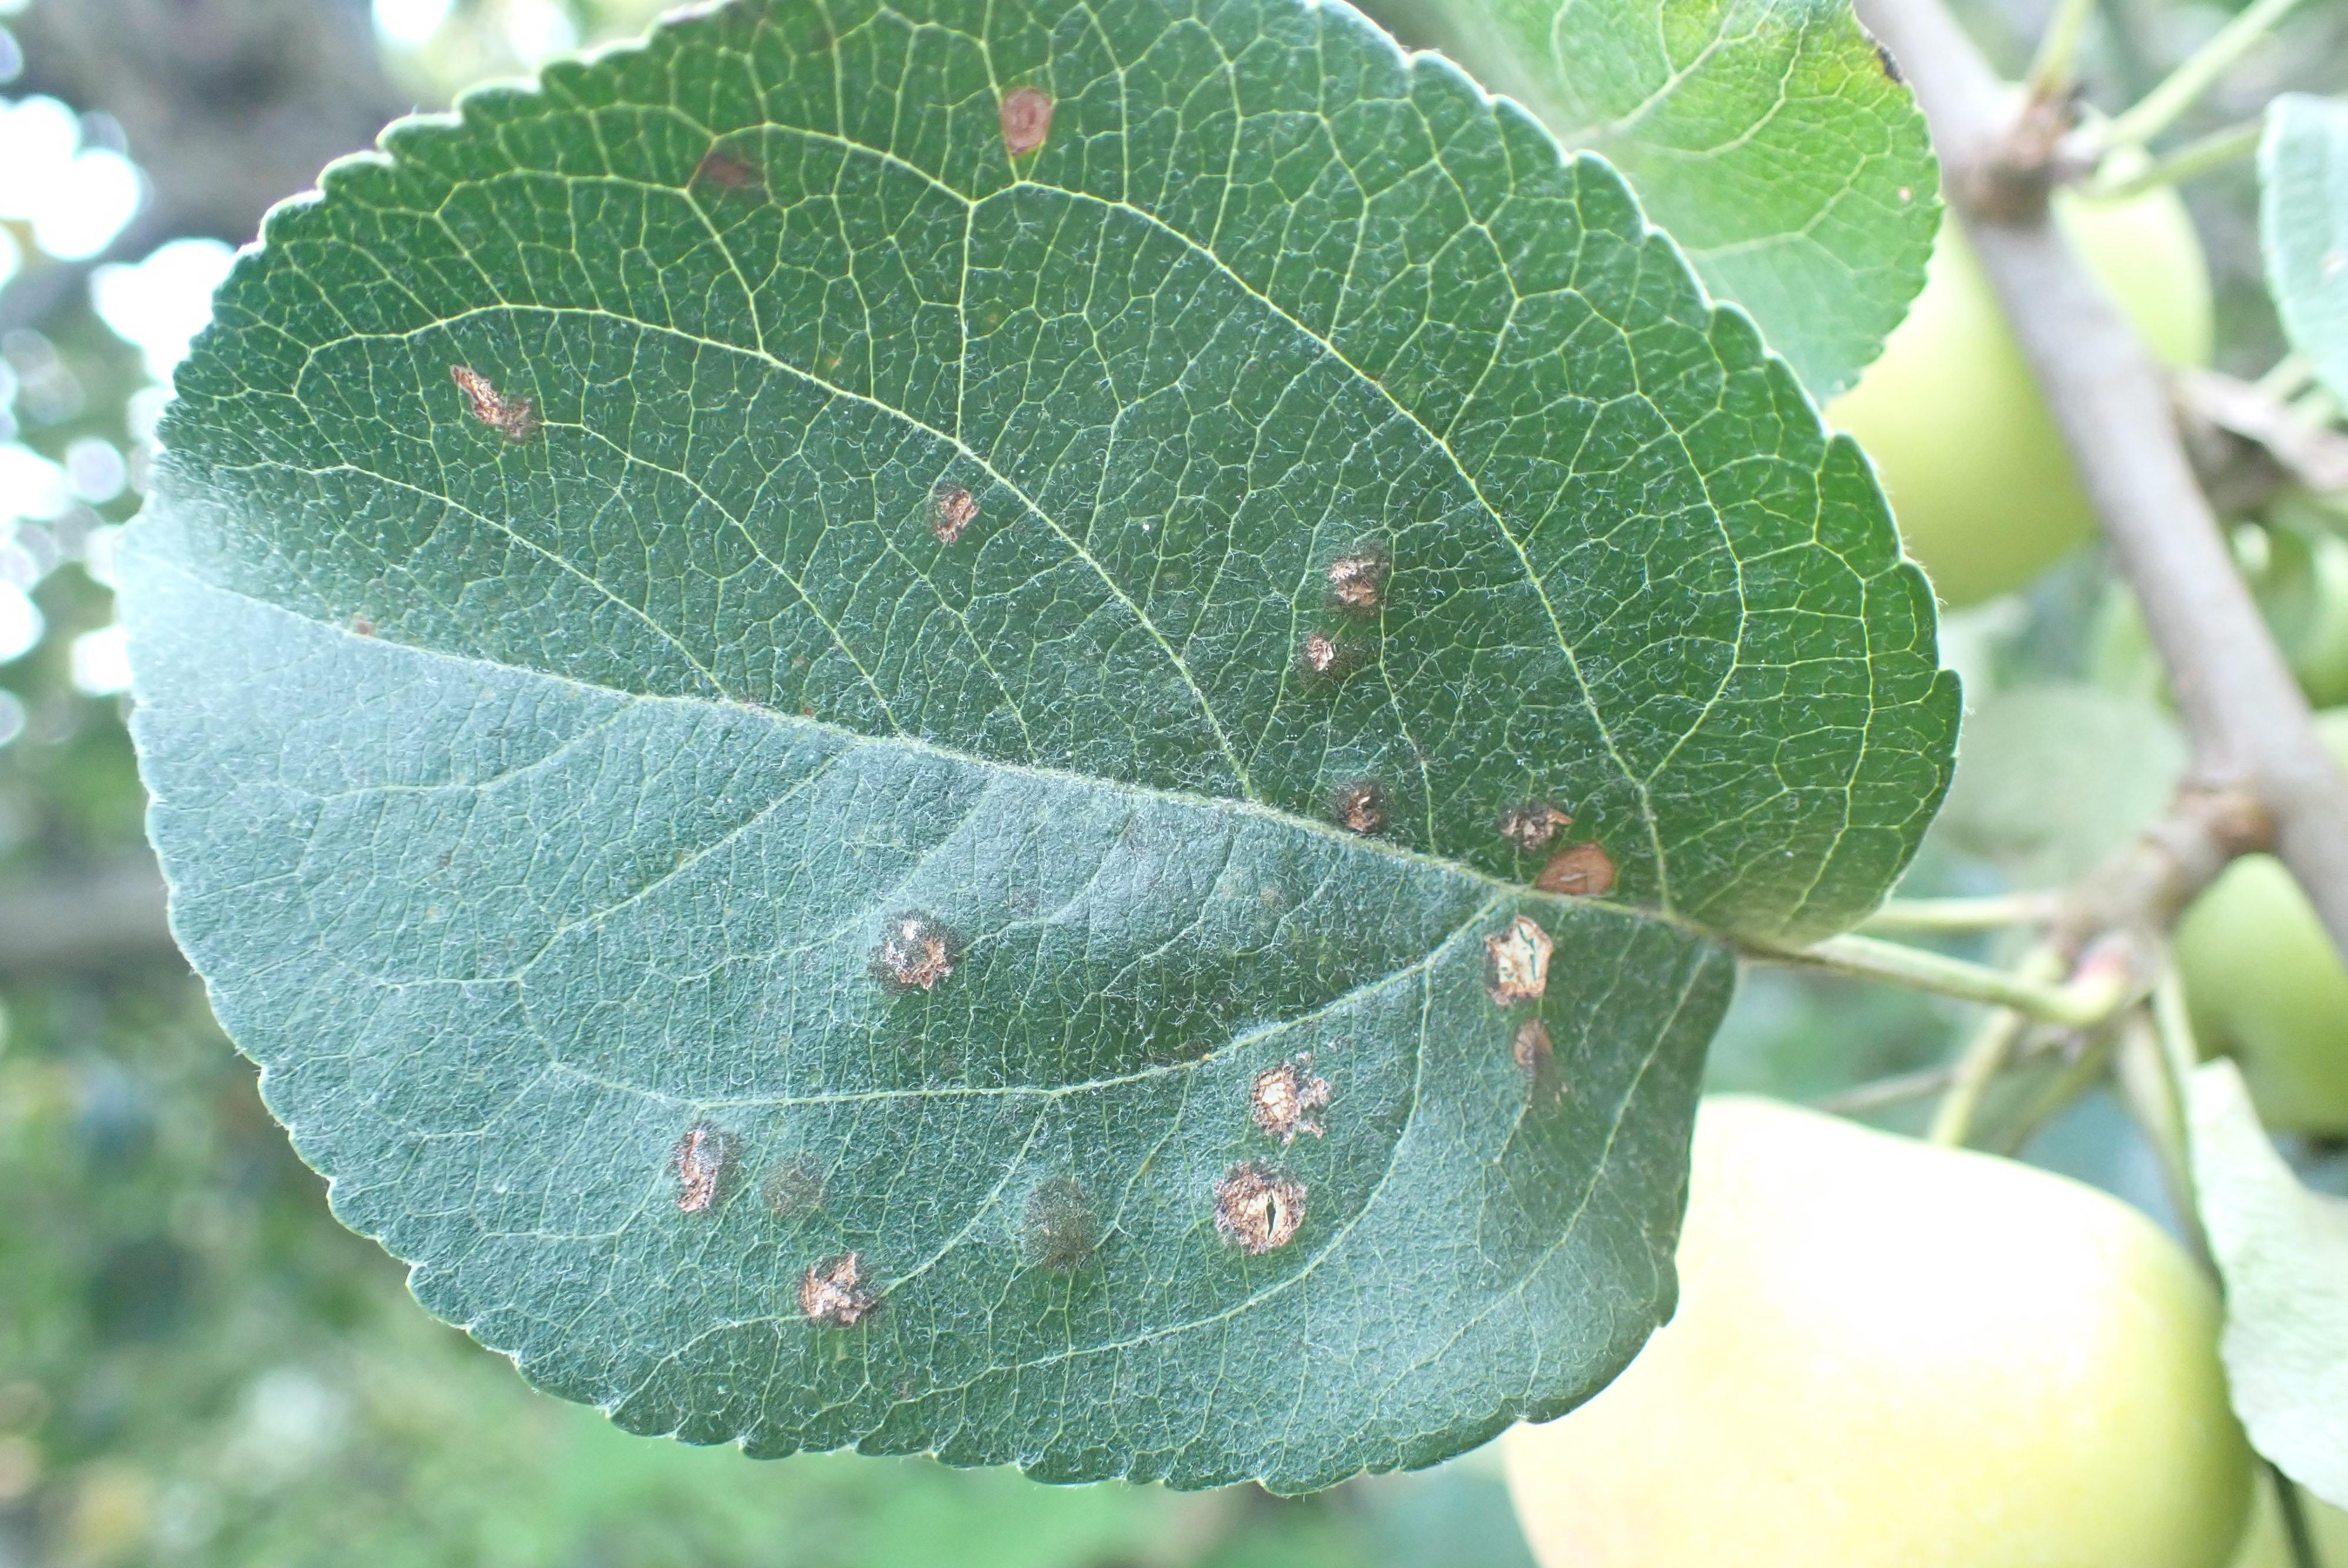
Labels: scab, frog_eye_leaf_spot